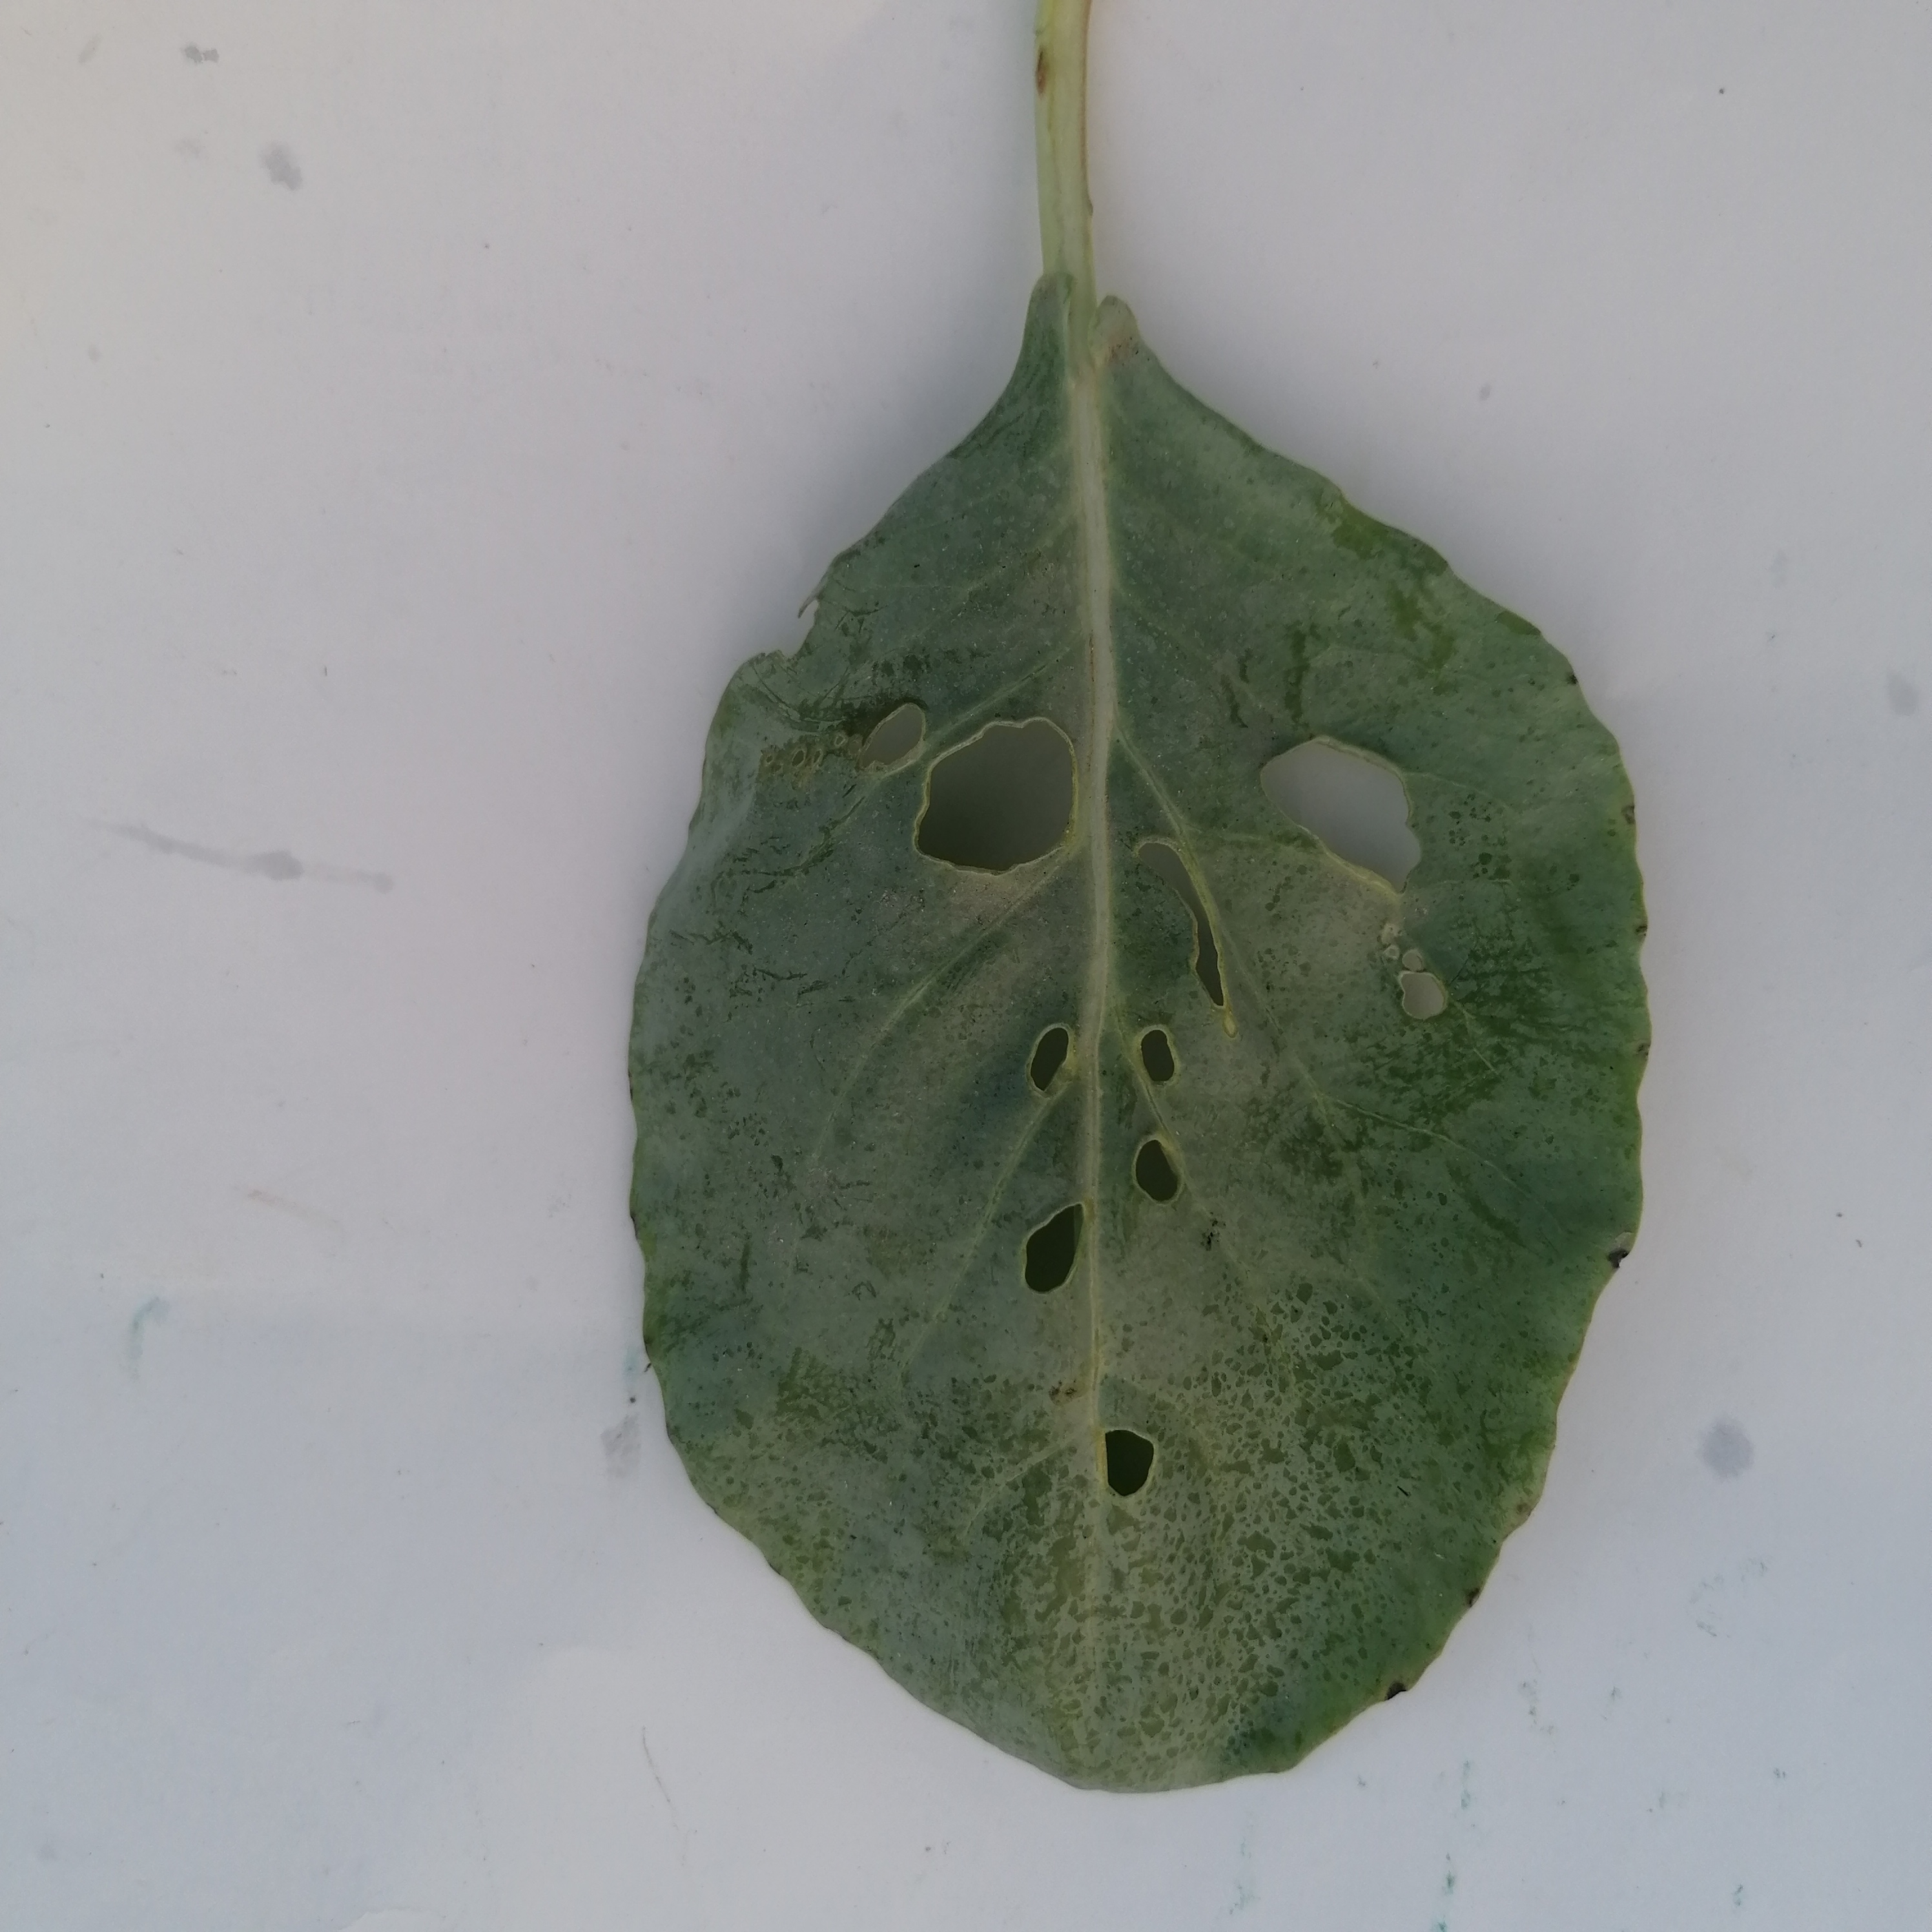
Label: Insect Hole